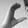
ASL letter: C